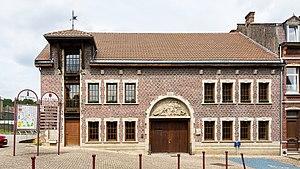
Maison de la Poterie, Bouffioulx
Bouffioulx est une section de la ville belge de Châtelet située en Région wallonne dans la province de Hainaut.